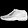
Label: Ankle boot